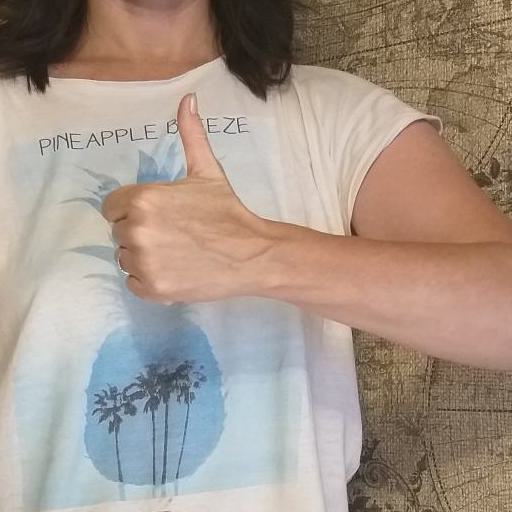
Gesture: like